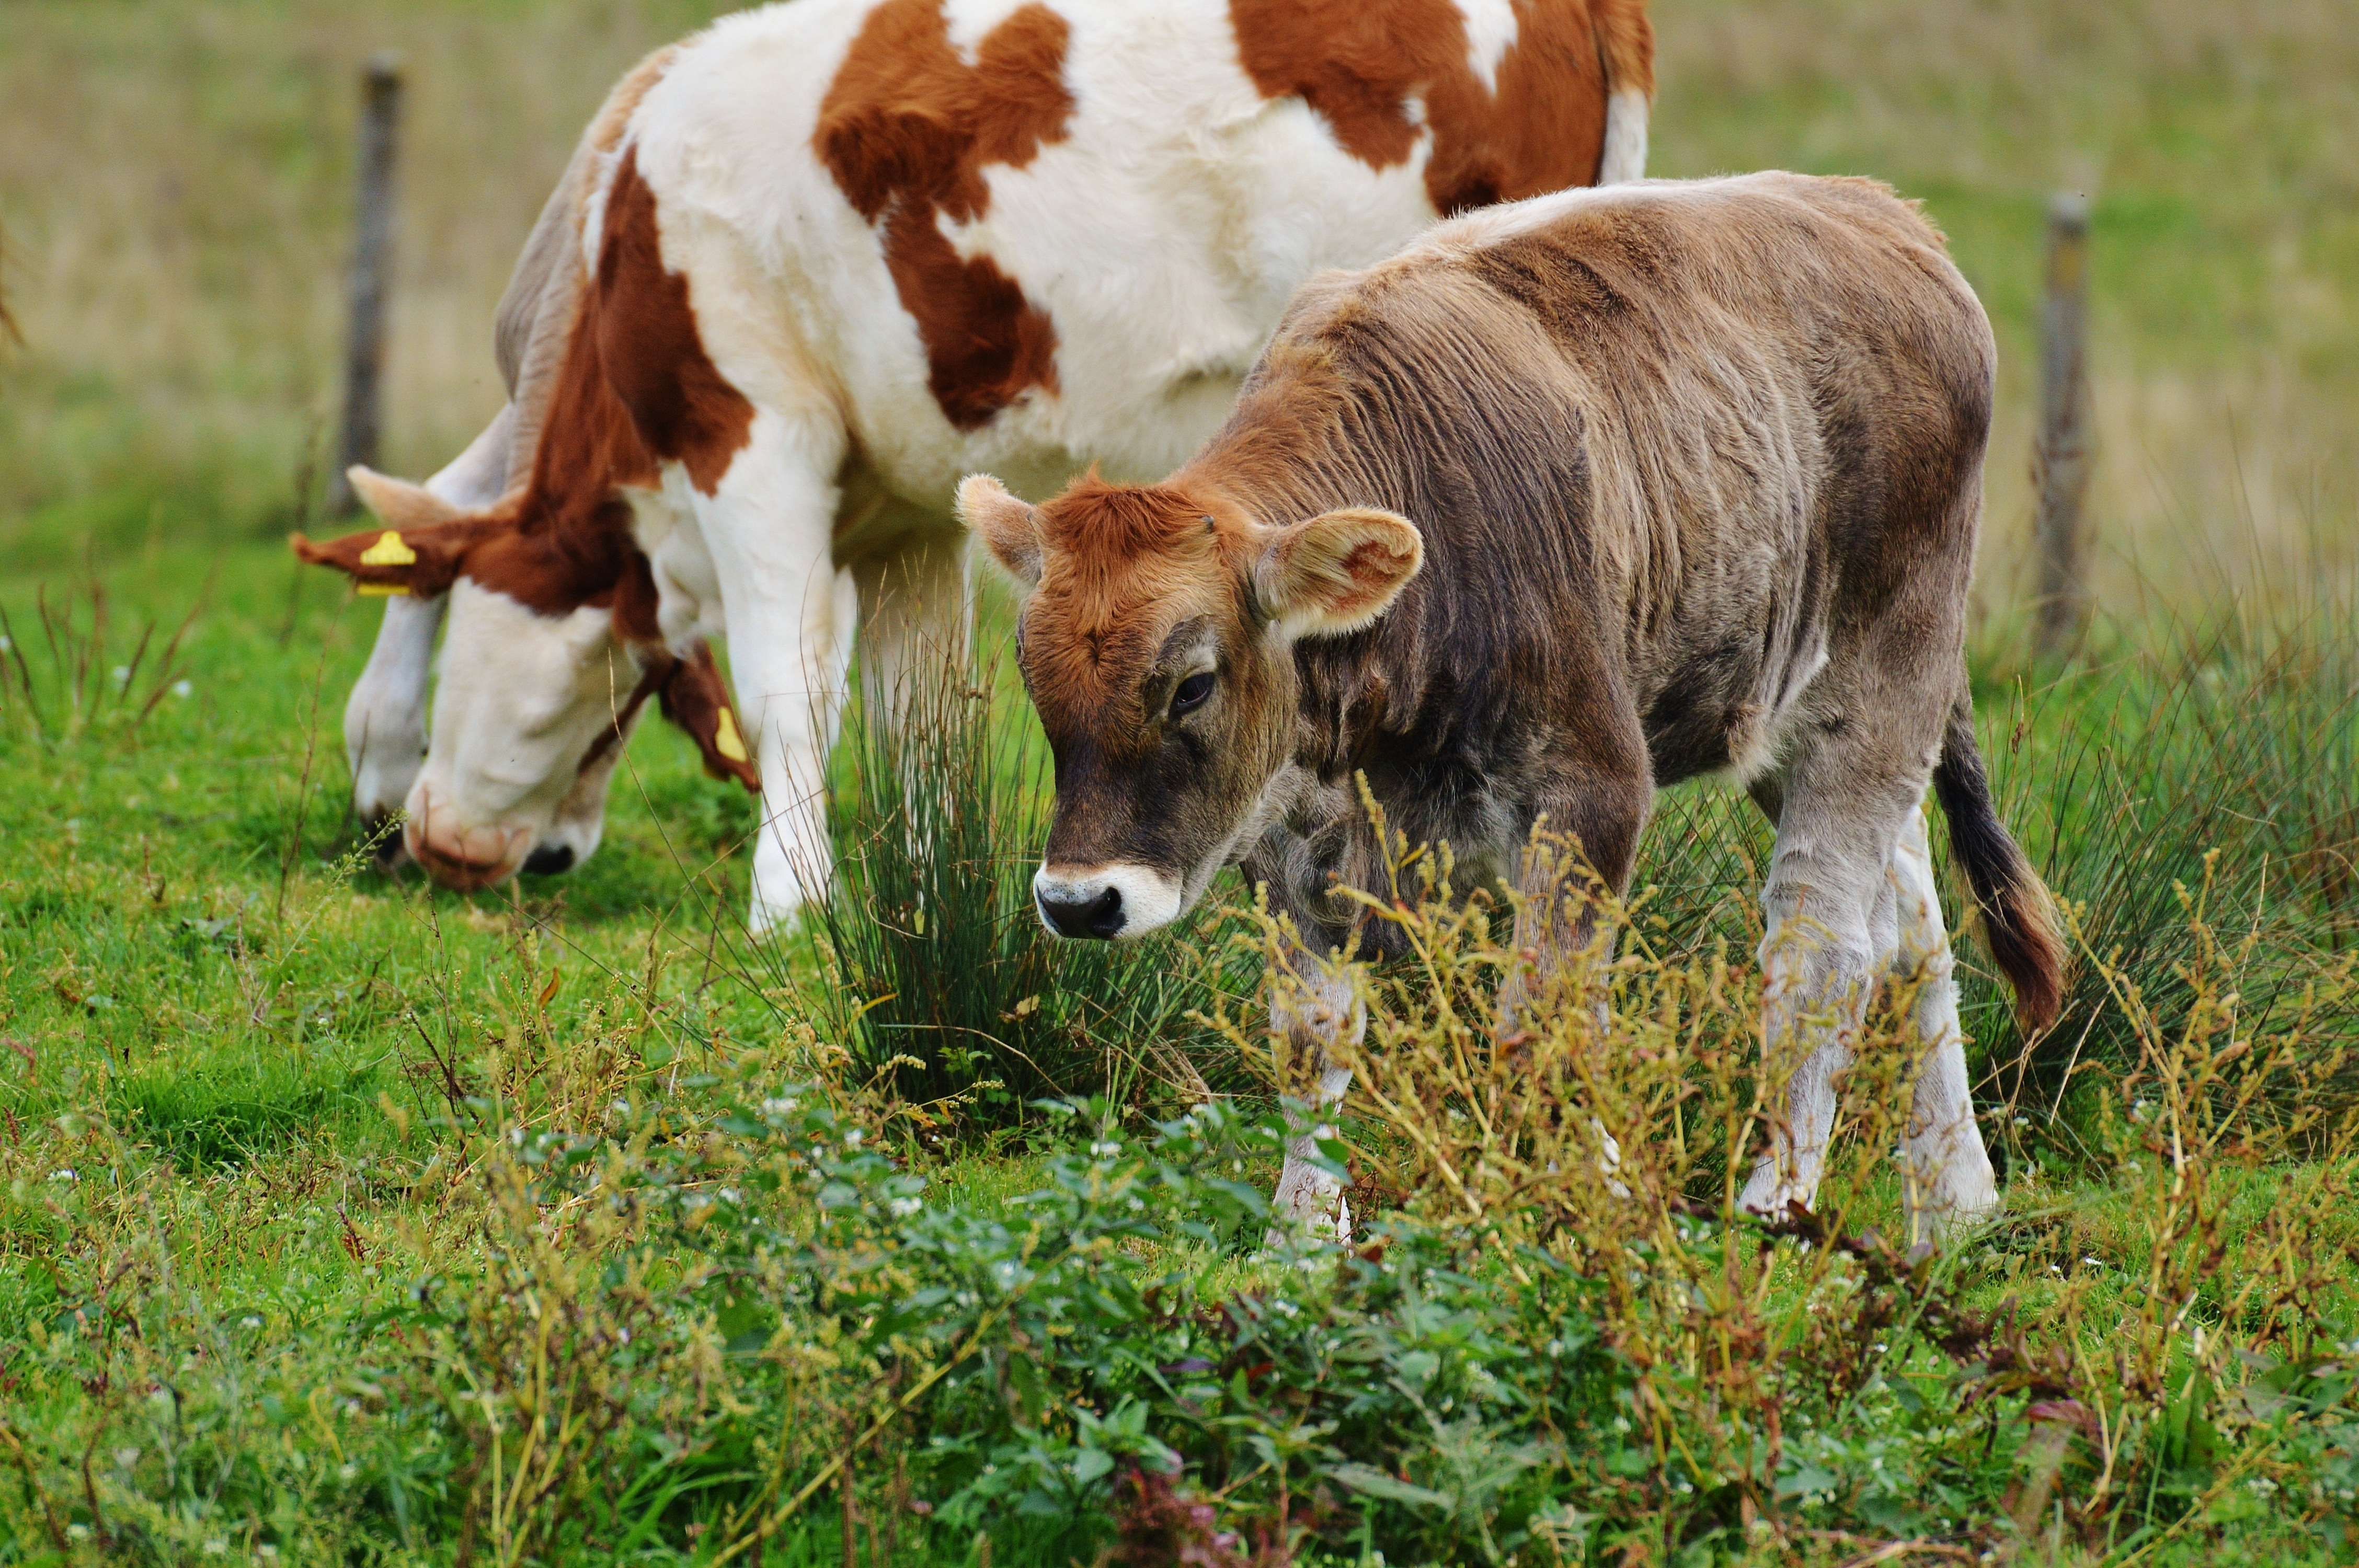
grass, field, farm, meadow, prairie, animal, cute, wildlife, cattle, herd, pasture, grazing, mammal, agriculture, fauna, calf, cows, grassland, habitat, ruminant, rural area, allg u, dairy cattle, natural environment, cattle like mammal